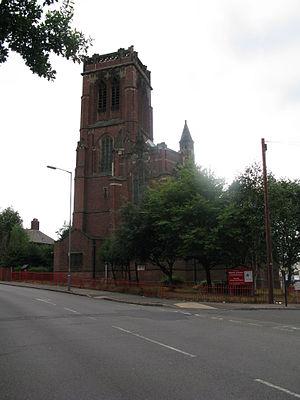
Winson Green est un quartier à l'ouest de la ville de Birmingham.